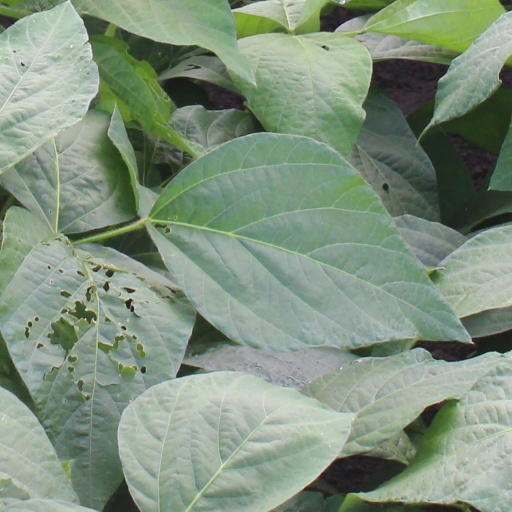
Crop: soybean